Crown and Anchor

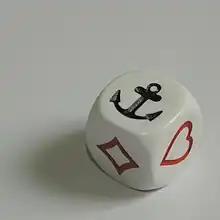
A Crown and Anchor die

Crown and Anchor is a simple dice game, traditionally played for gambling purposes by sailors in the Royal Navy as well as those in the British merchant and fishing fleets.